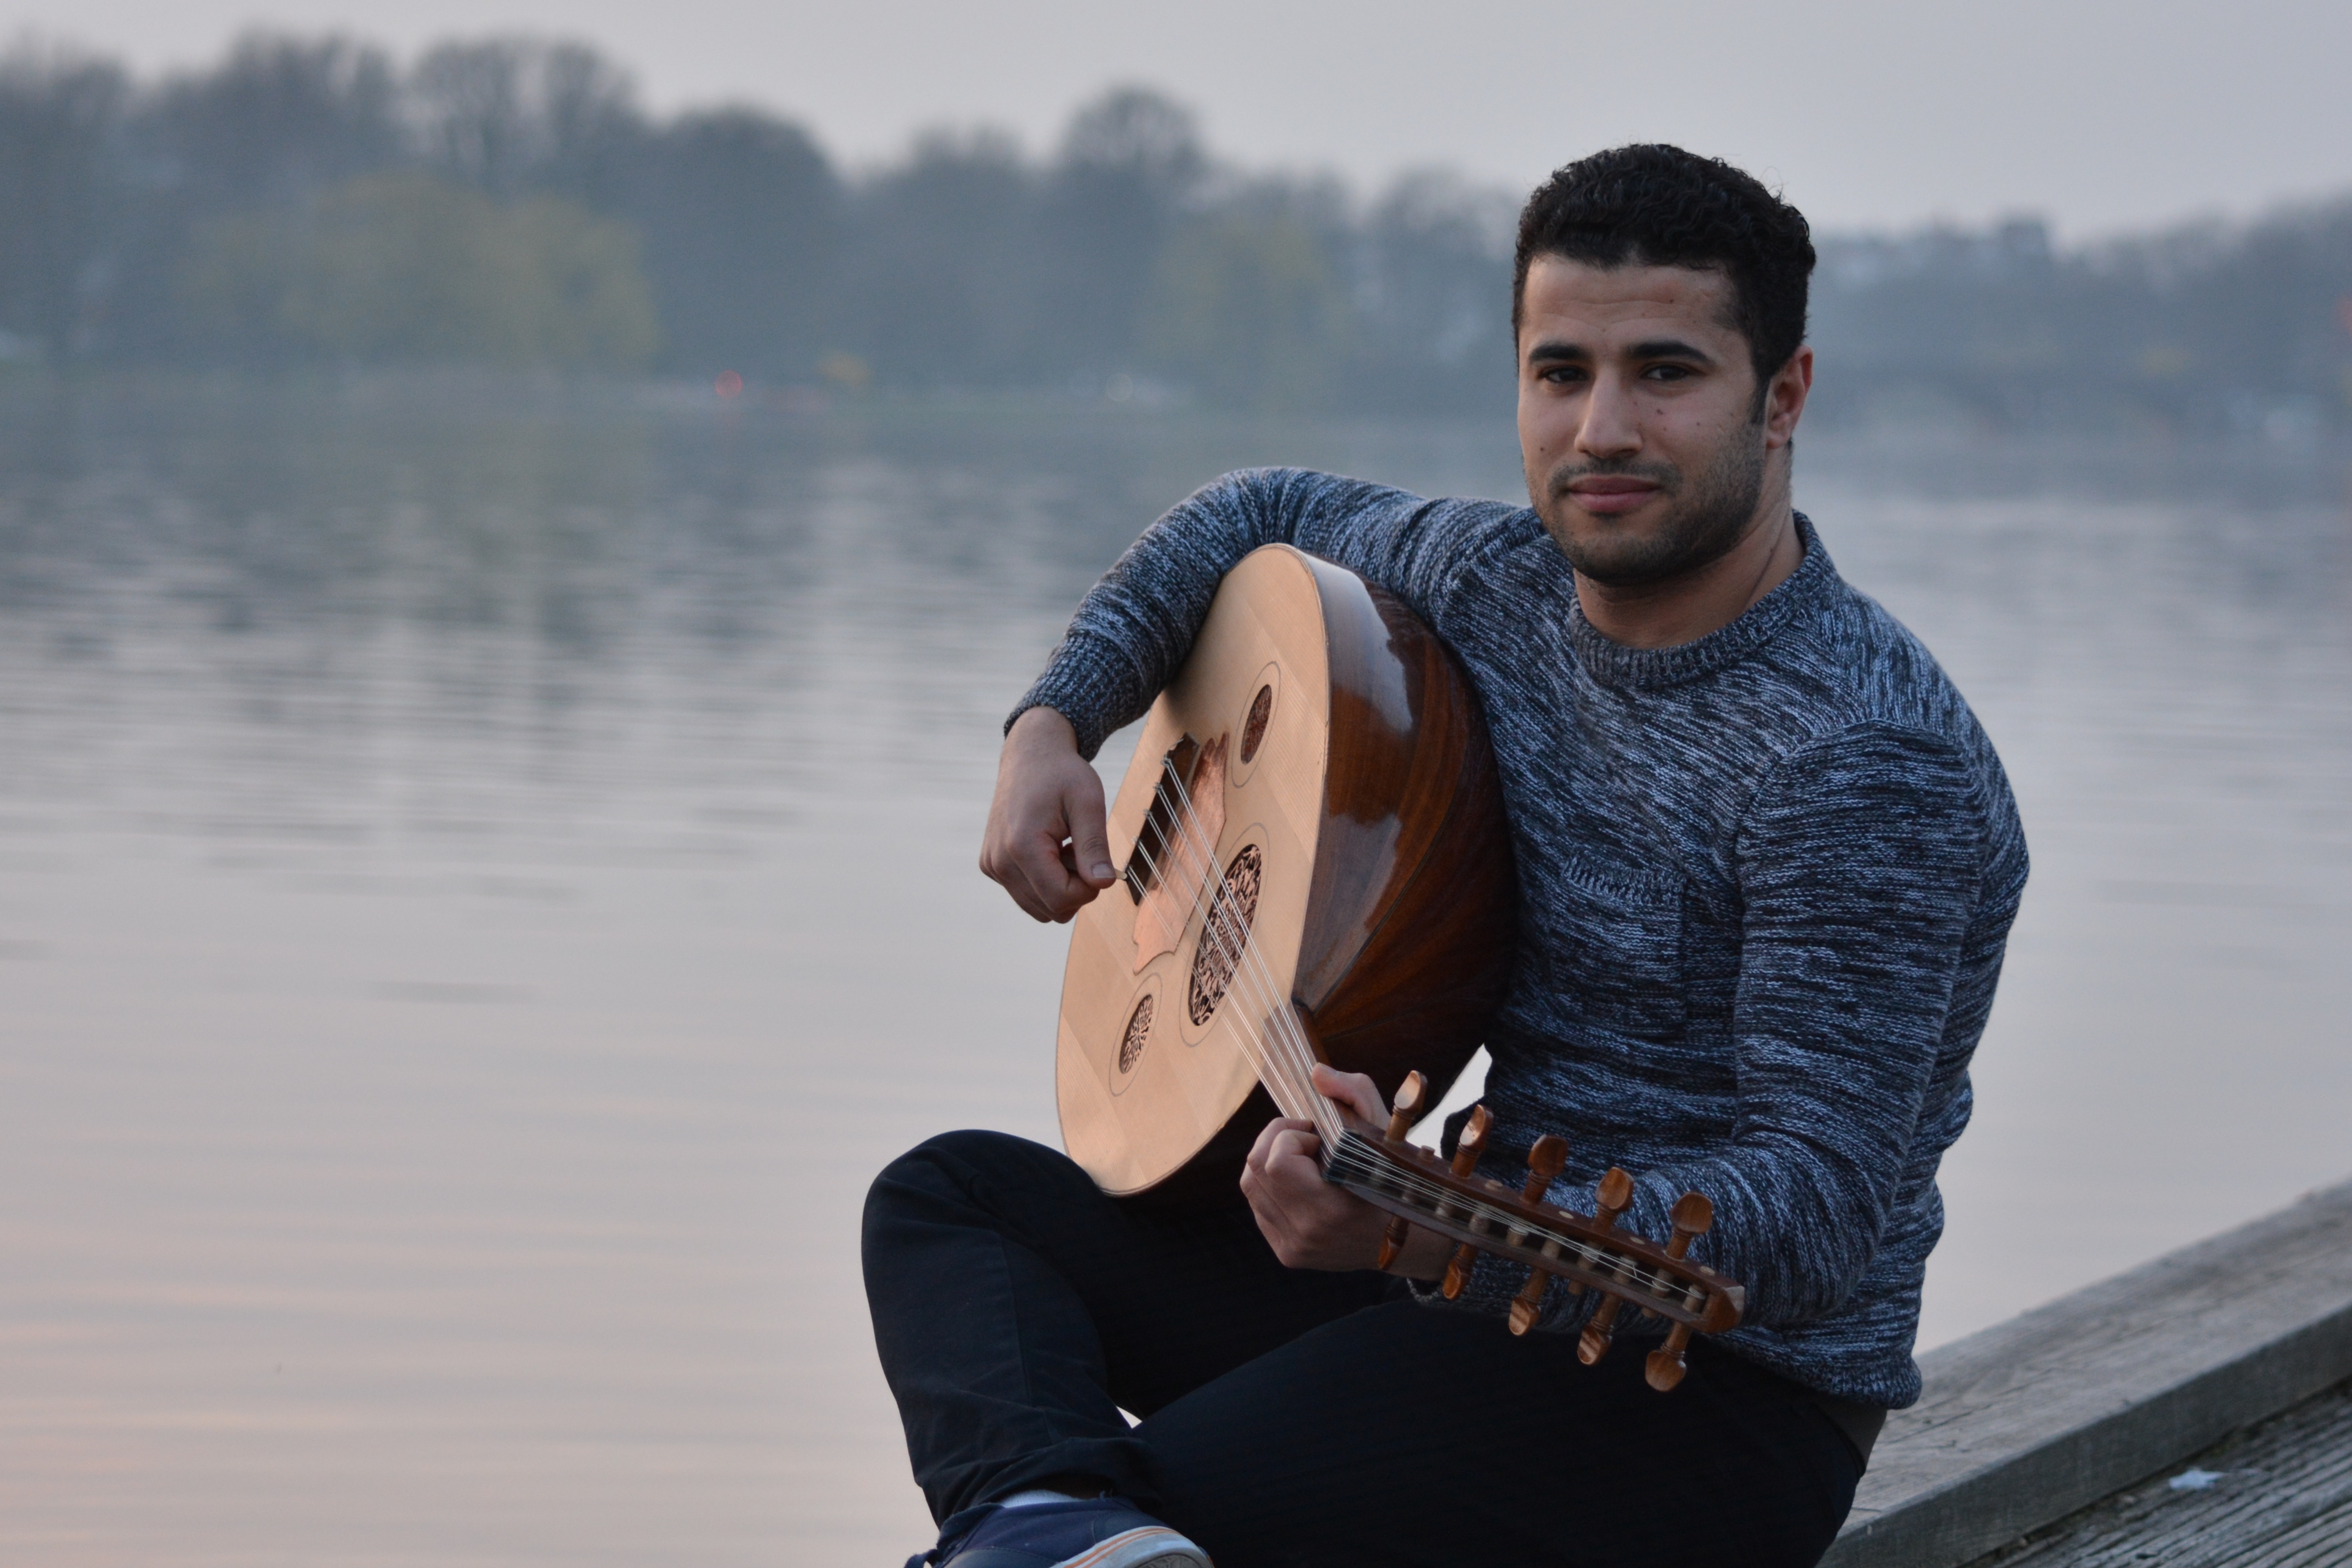
man, person, music, guitar, sitting, beauty, abendstimmung, hamburg, oud, alster, photo shoot, string instrument, plucked string instruments